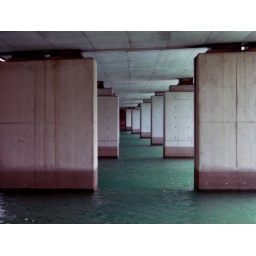
Under the highway bridge near Chiharu's folks' house.